Water Night

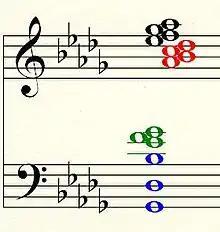
Figure 1: 14-part divisi chord on "eyes."

In measures 28-52, Whitacre draws the listener by invitation on a "crescendo" to "drink in [...] eyes [...and] waters", until one can finally "open your eyes". In the single climax chord of "eyes", divided sopranos, altos and tenors sing a tone cluster filling in all diatonic notes between A and E, while the basses support with the submediant, a G-flat major chord "(see "Figure 1")".